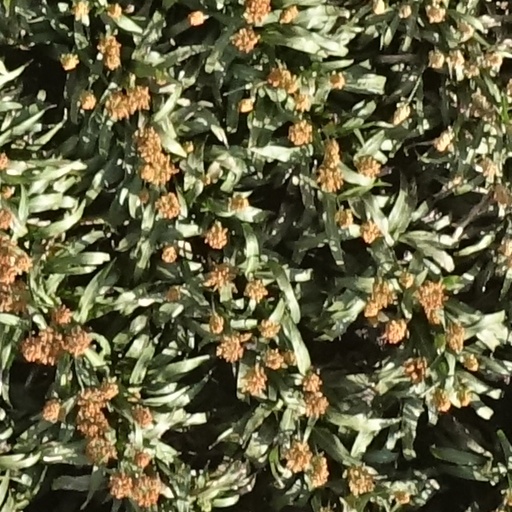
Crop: sorghum